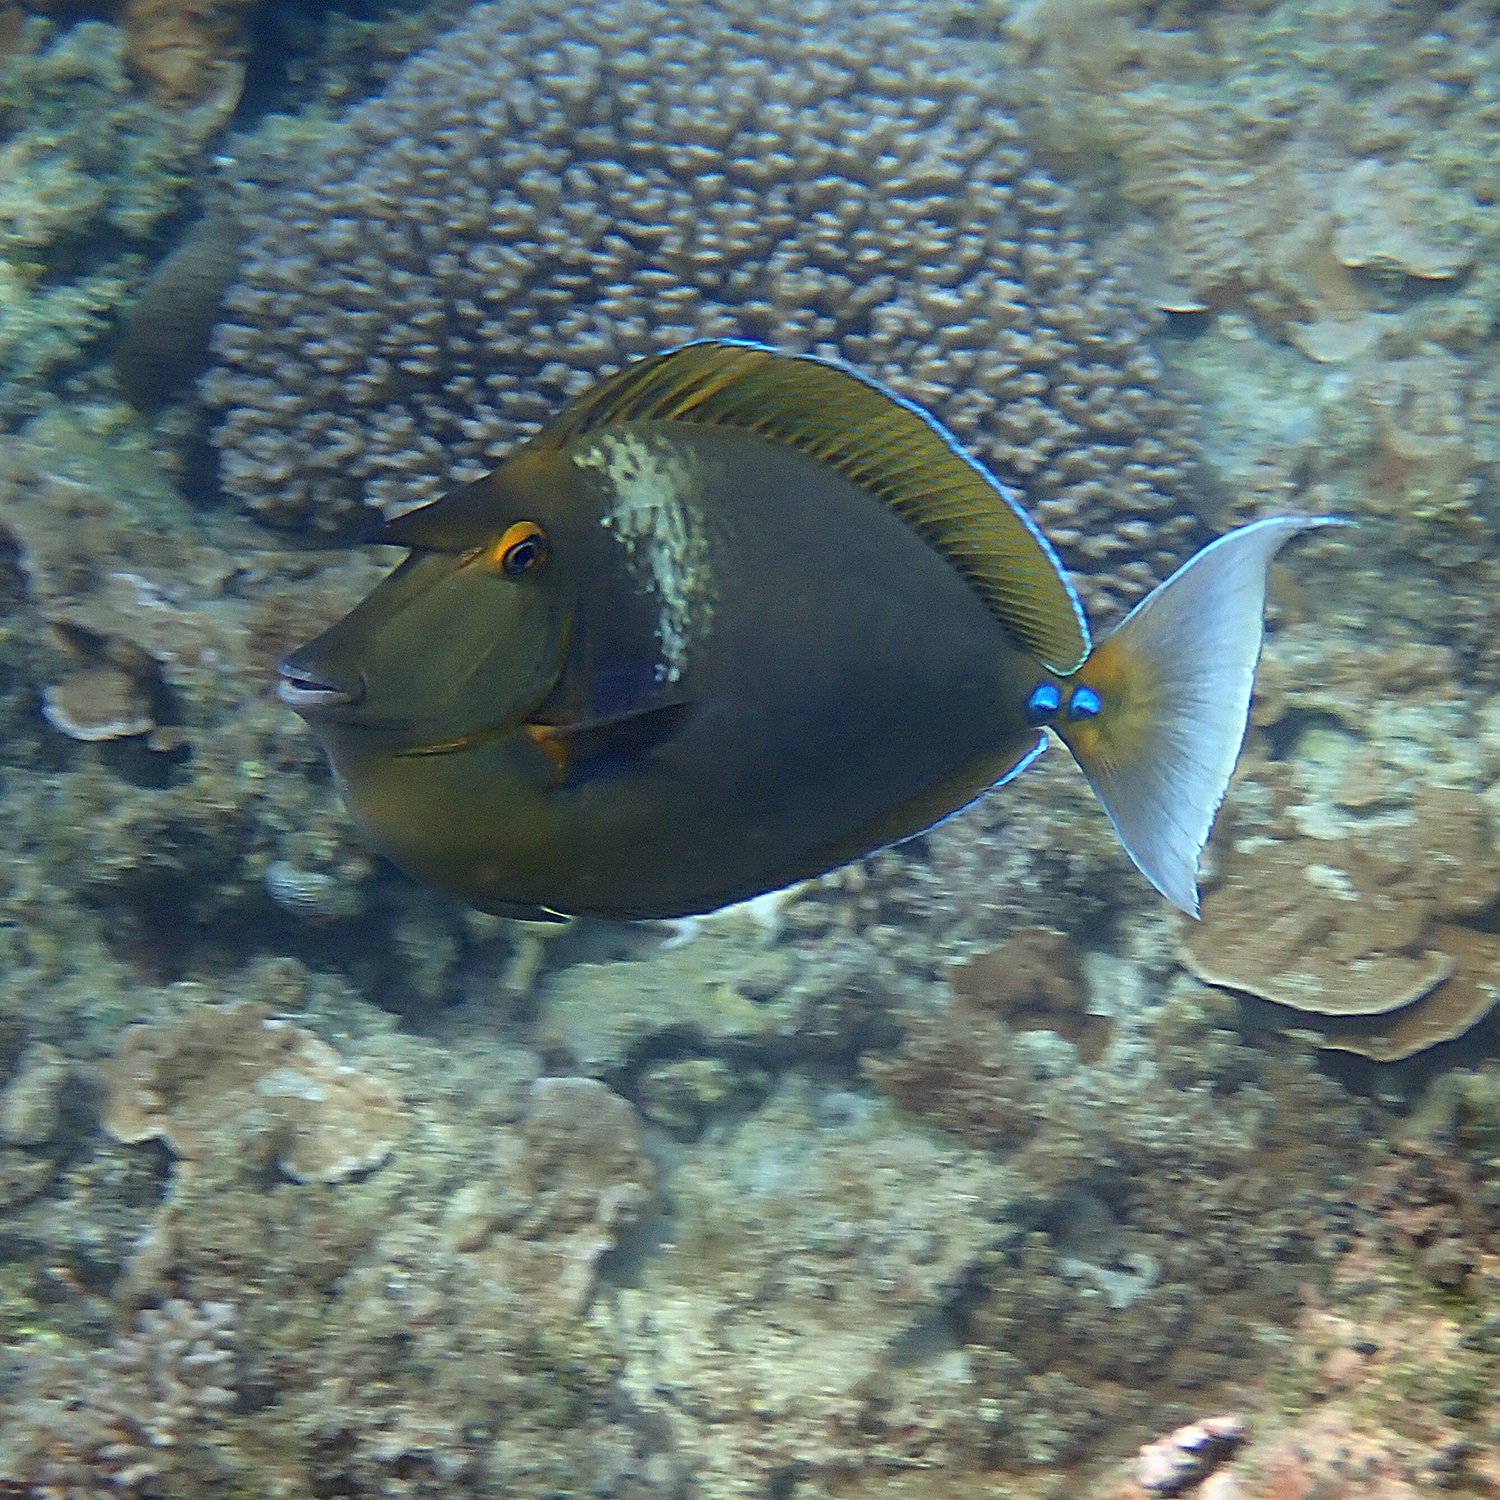
Naso unicornis (Bluespine Unicornfish)